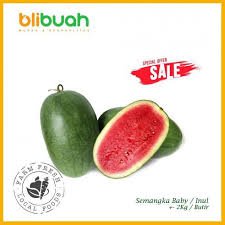
Label: Watermelon